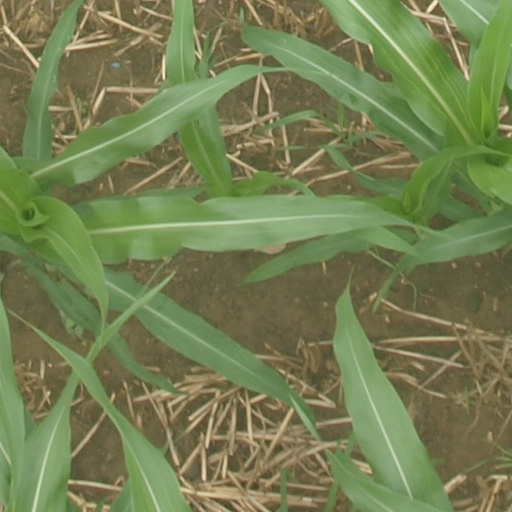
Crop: maize; corn